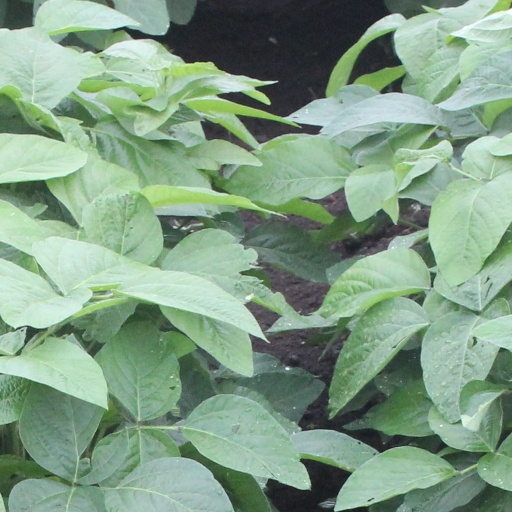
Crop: soybean